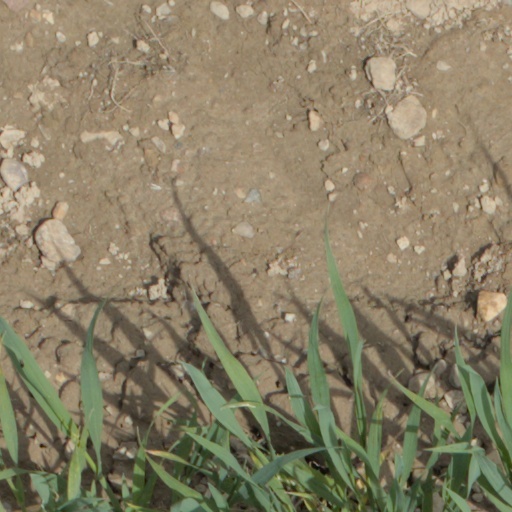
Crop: wheat